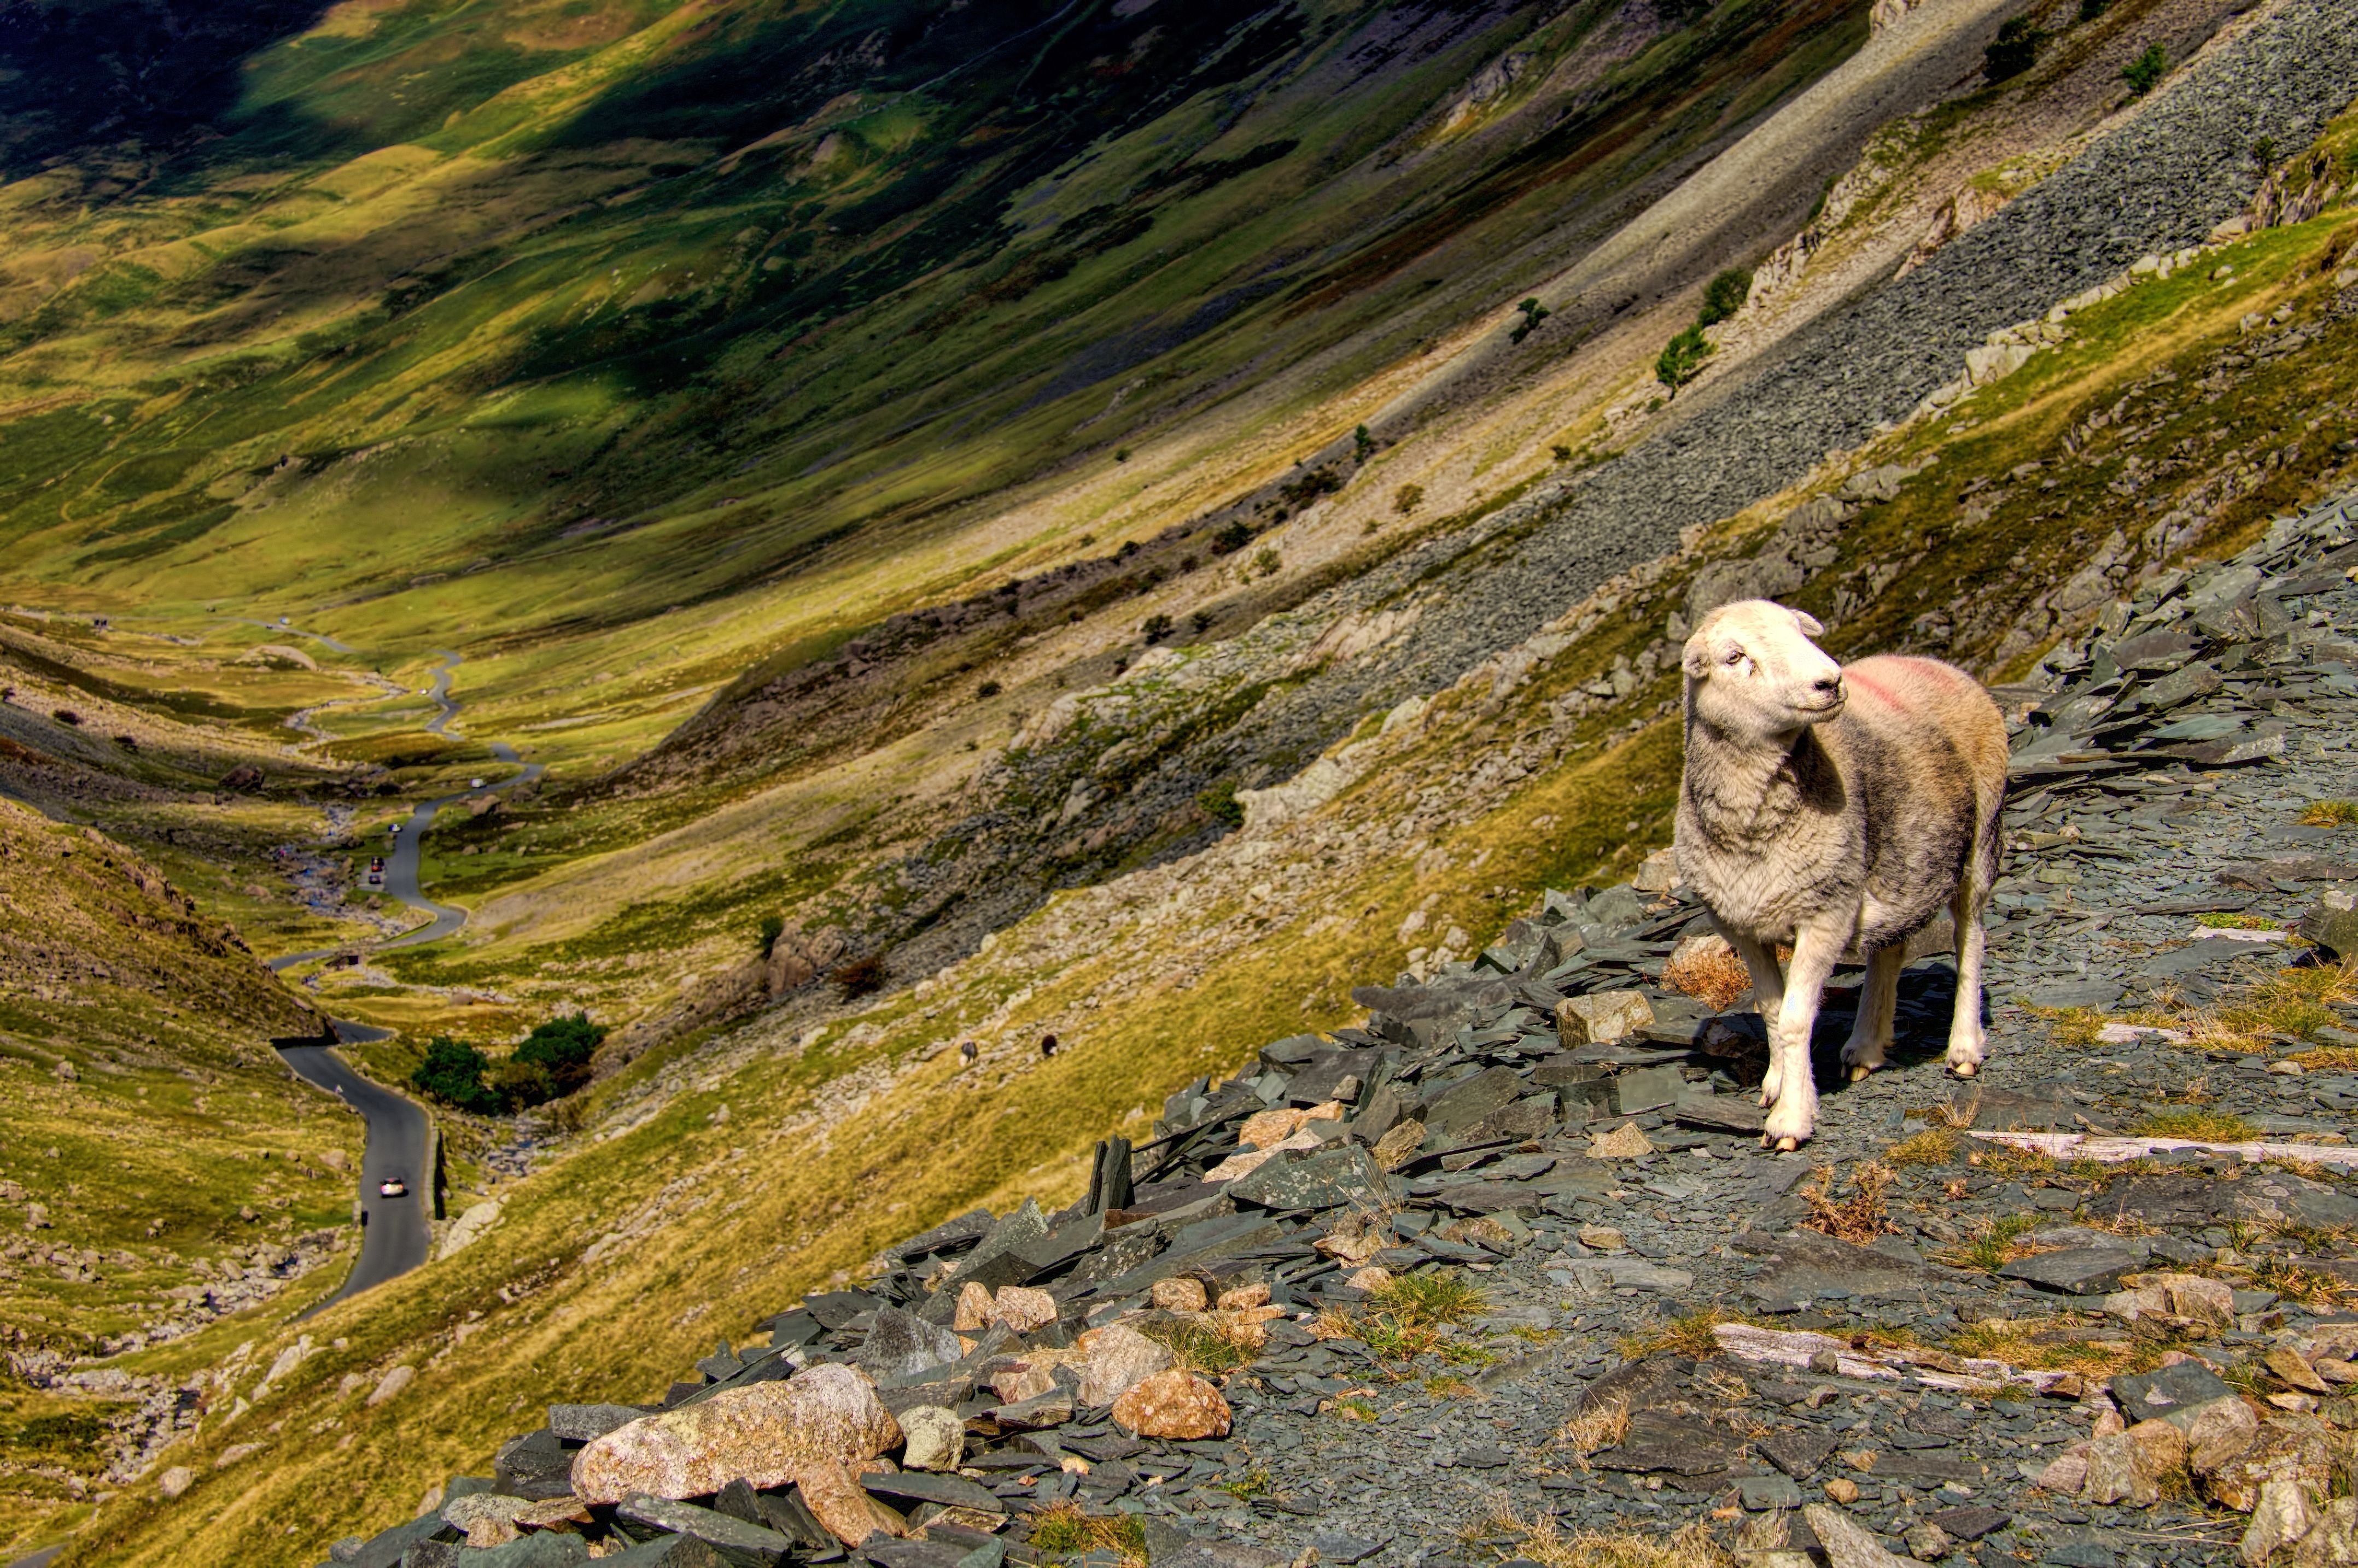
landscape, wilderness, walking, mountain, valley, mountain range, wildlife, sheep, alps, plateau, sheeps, autofocus, greatphotographers, borrowdale, lakedistrict, honister, greaterphotographers, greatestphotographers, ultimatephotographers, mountainous landforms